Nishi-Shiroi Station

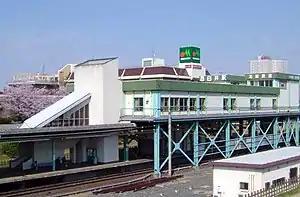
Nishi-Shiroi Station, April 2008

is a passenger railway station in the city of Shiroi, Chiba Prefecture, Japan, operated by the third-sector railway operator Hokusō Railway.